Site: brandenburg
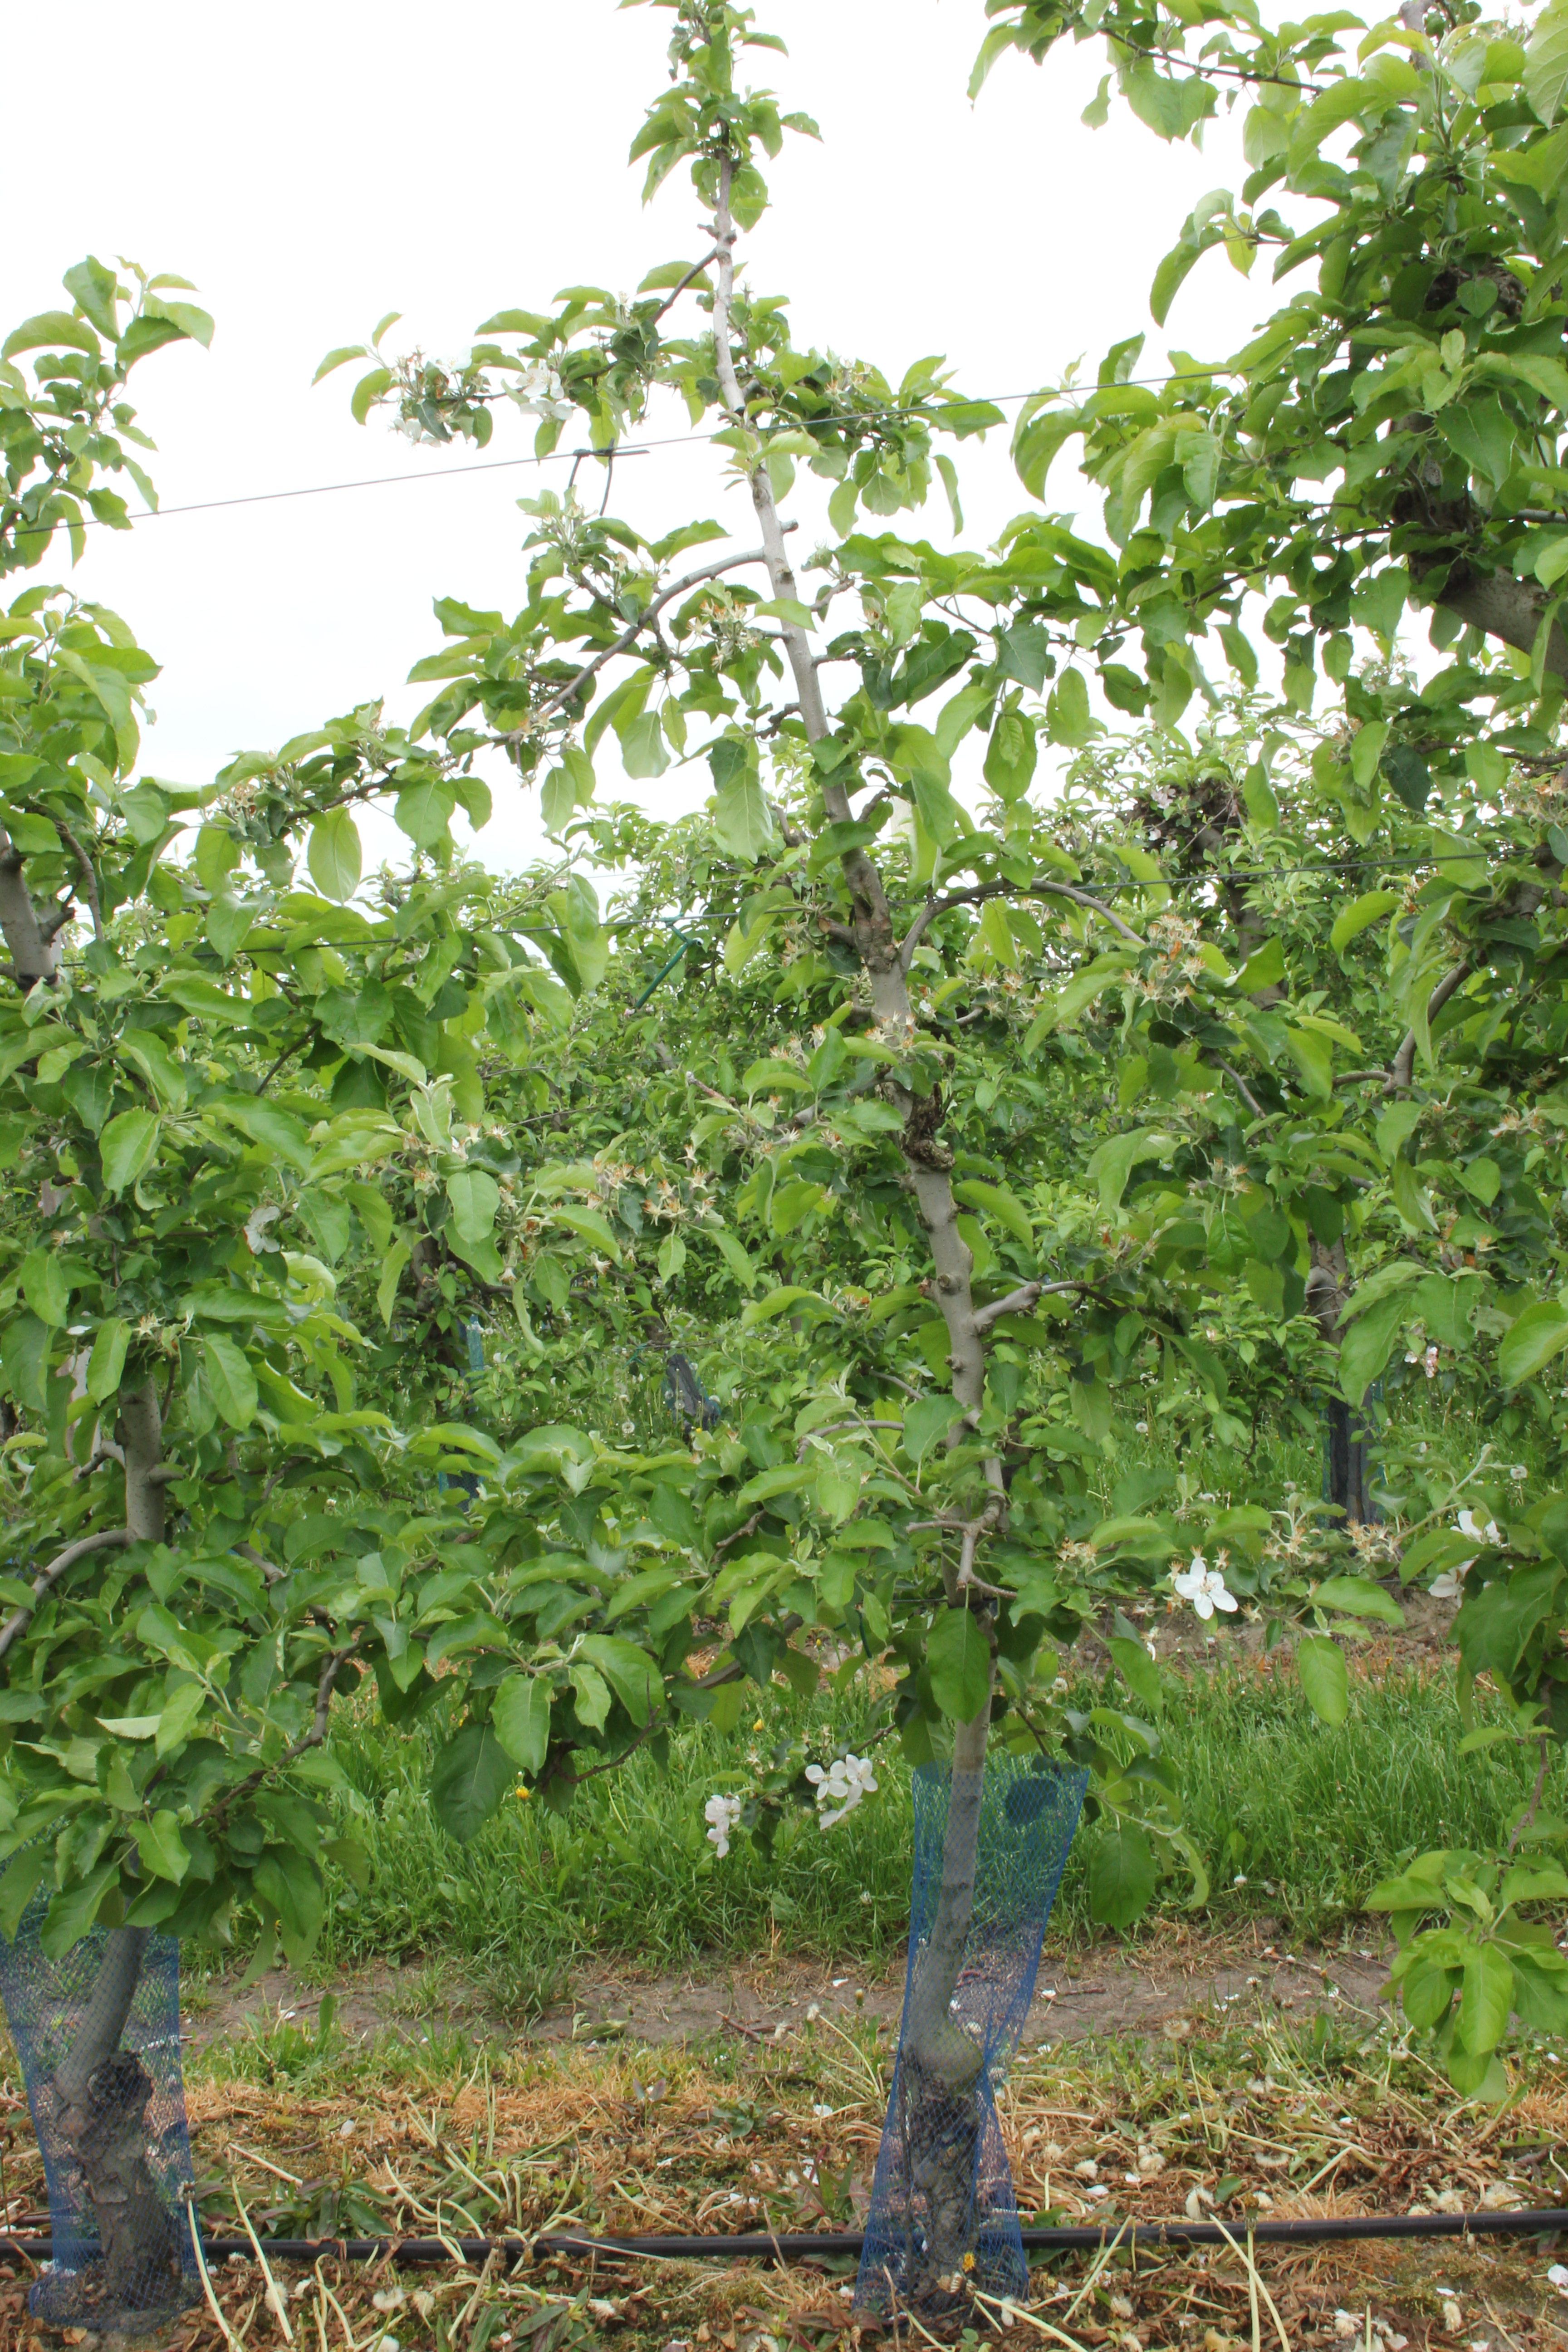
Growth stage (BBCH 67): Flowering